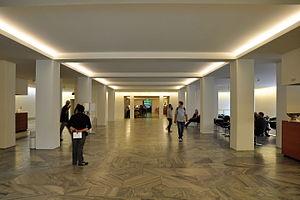
Cette liste, forcément incomplète puisqu'il n'existe pas de catalogue raisonné des œuvres de Braque, recense en priorité, parmi les pièces les plus importantes de l'artiste, celles qui sont exposées dans des musées. Ou bien, dans le cas de collections particulières, celles qui sont le plus souvent prêtées et qui apparaissent dans les rétrospectives. Les œuvres de Georges Braque se composent principalement de tableaux, catégorie dans laquelle se trouvent les papiers collés, qui sont des compositions, à ne pas à confondre avec des collages. L'artiste a aussi réalisé des livres d'artistes, des lithographies, des eaux-fortes, des sculptures, des tapisseries et des bijoux.